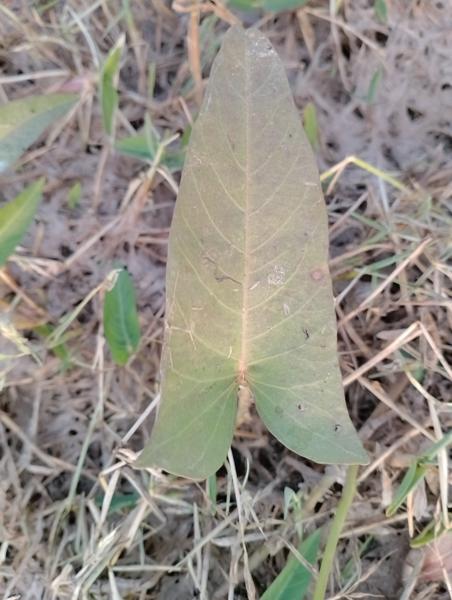
Weed species: Ipomoea aquatic